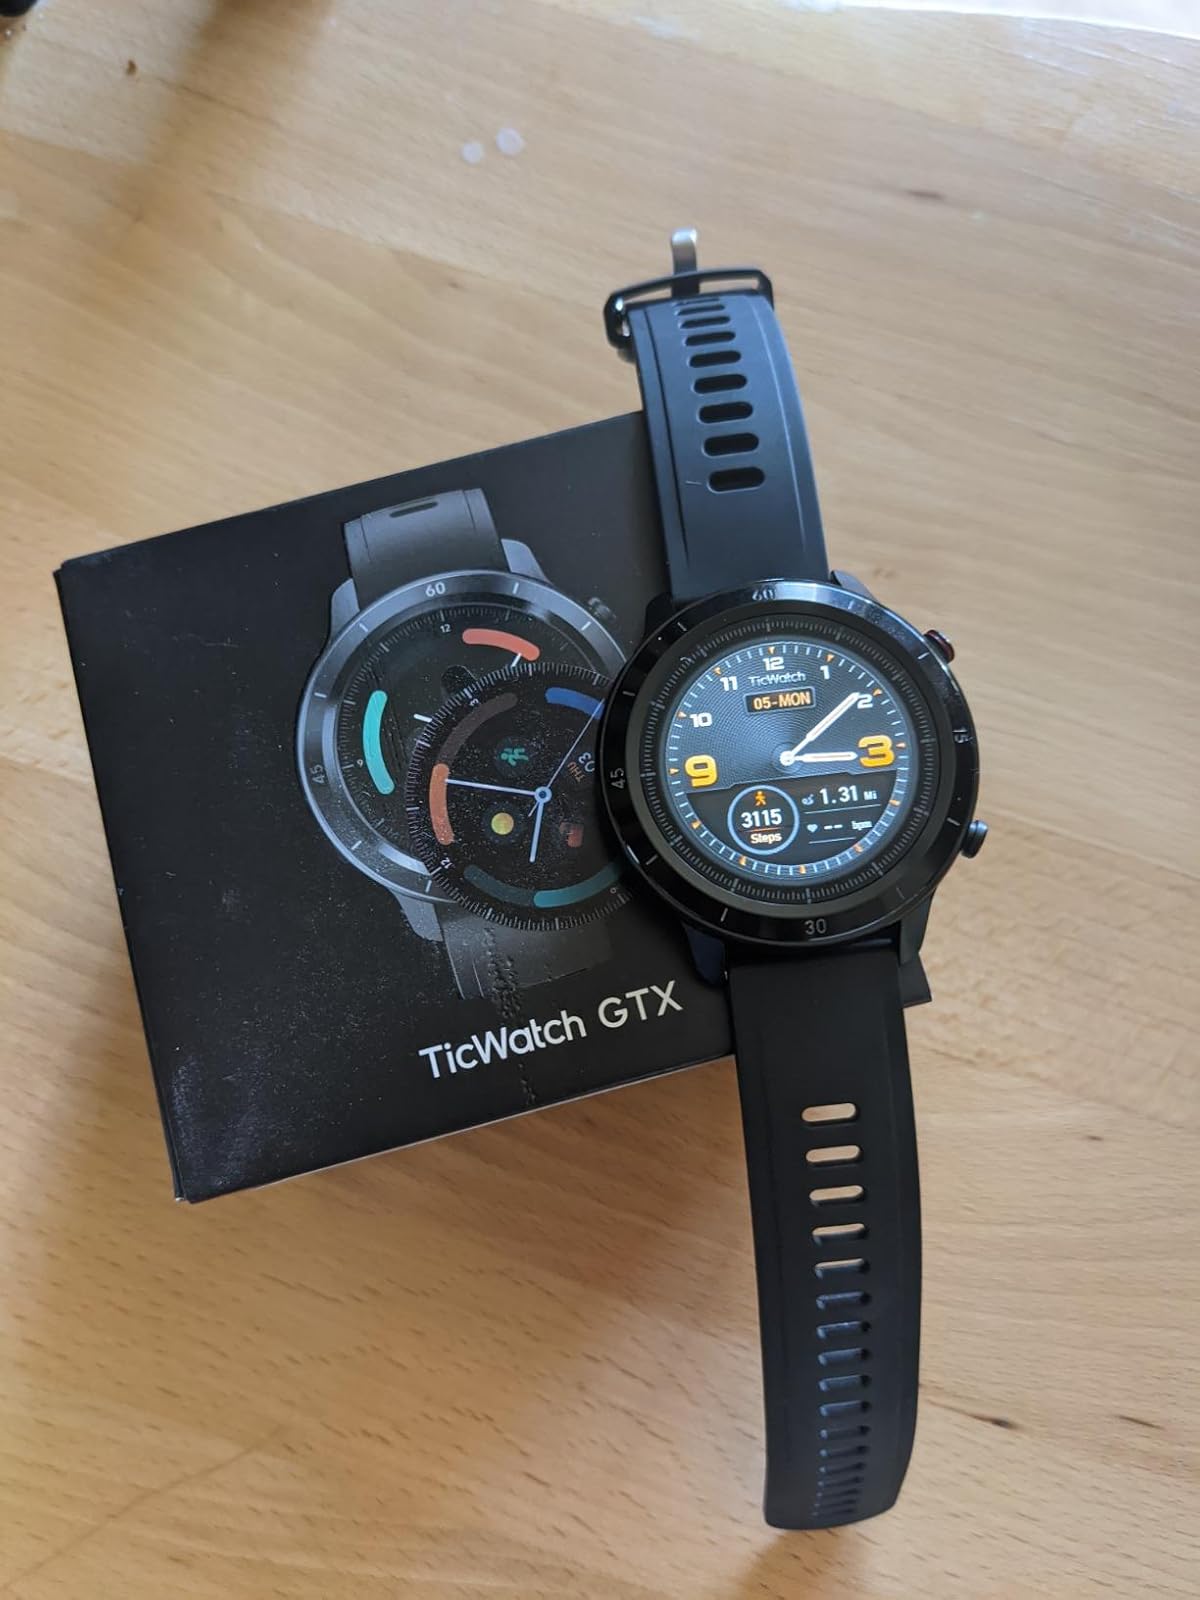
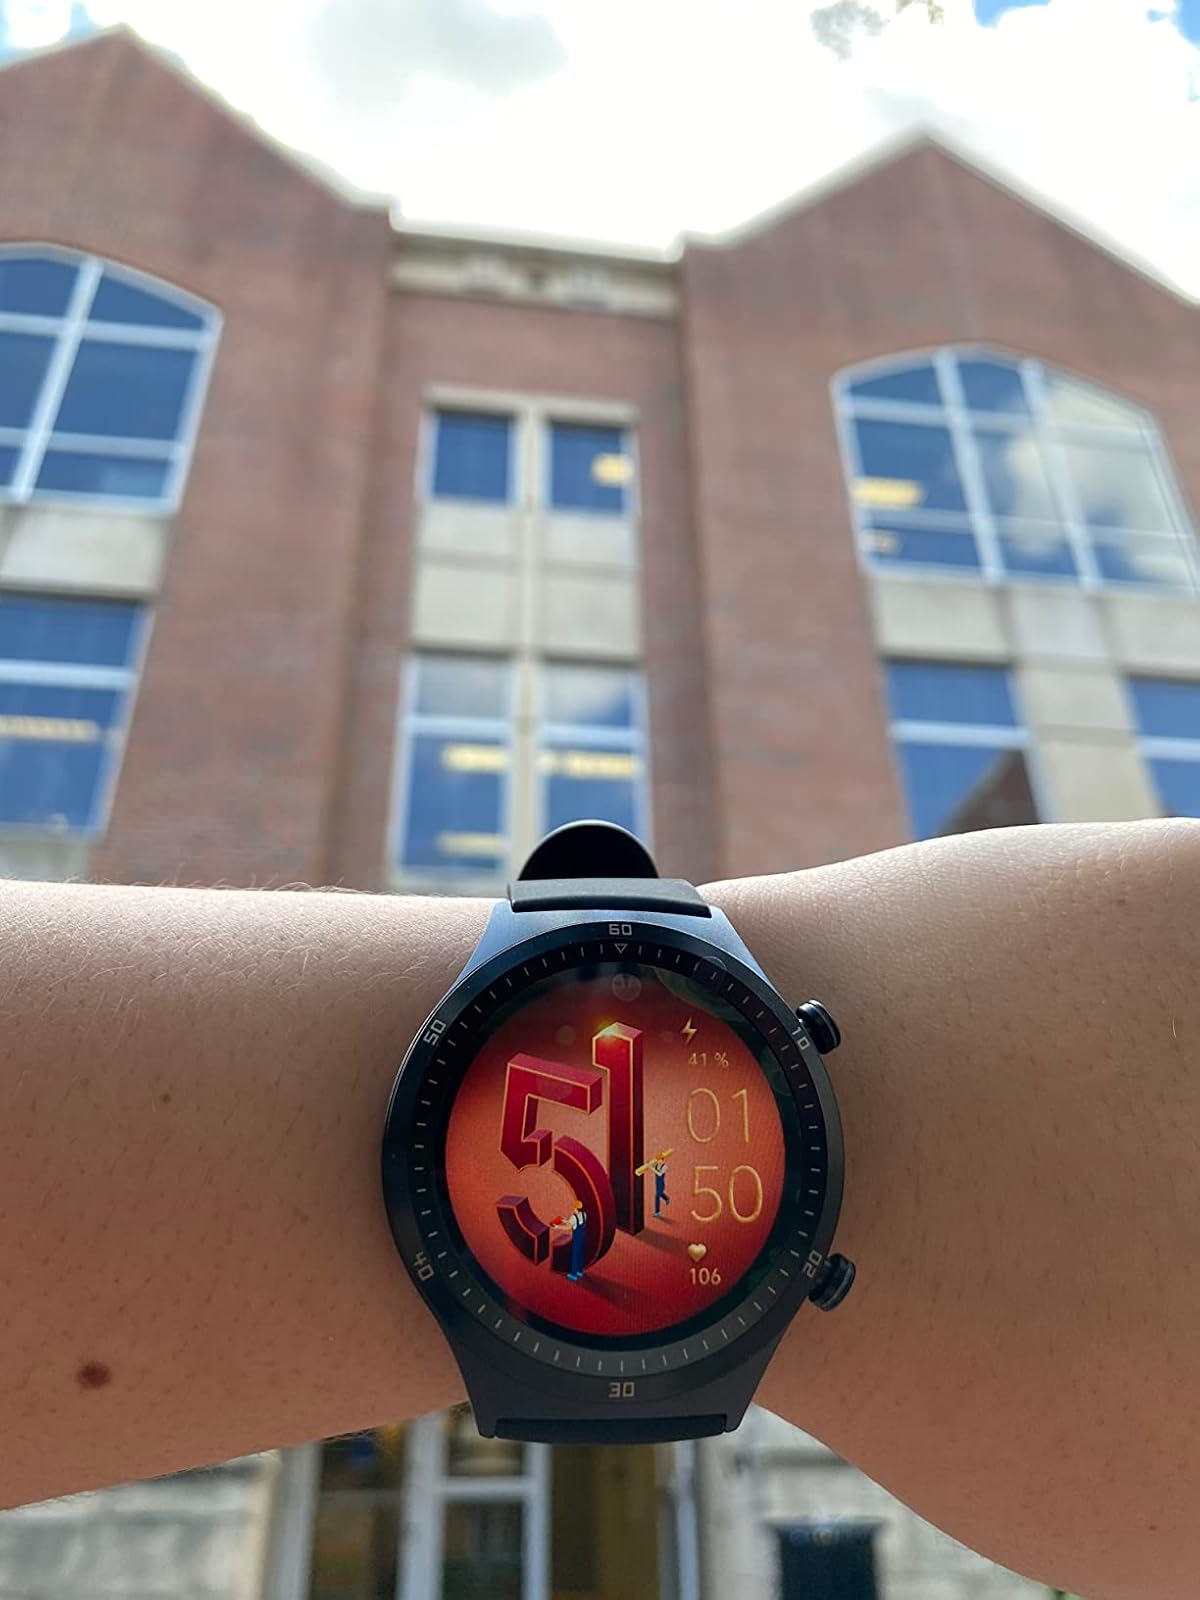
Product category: smartwatch
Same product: no